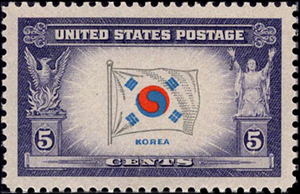
American Banknote Corporation, anciennement American Bank Note Company, est un imprimeur américain spécialisé depuis 1795 dans la fabrication de papiers et supports fiduciaires sécurisés tels que les billets de banque, les timbres, les actions, les cartes de paiement et autres documents financiers et papiers d'identité.